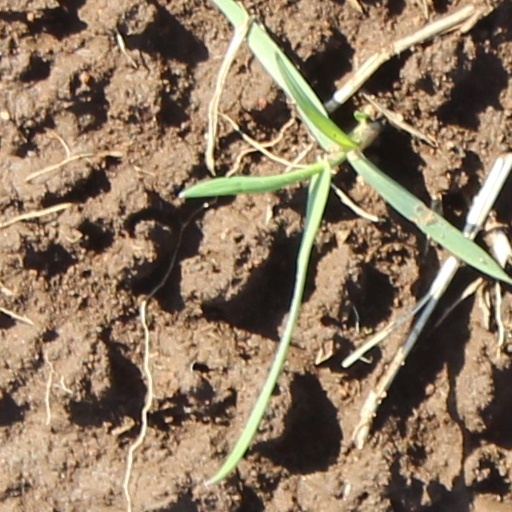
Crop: wheat